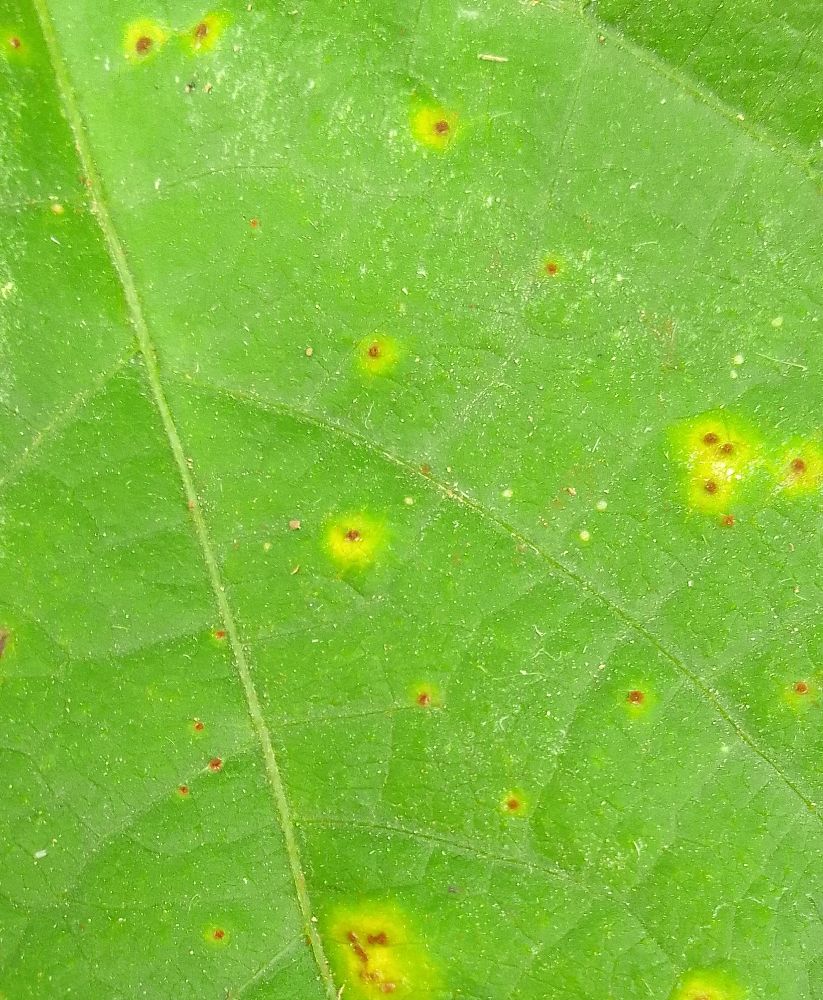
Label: rust